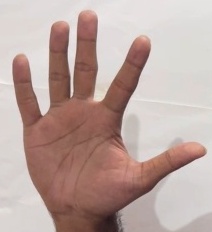
ASL sign: 5